Pitt Street Mall

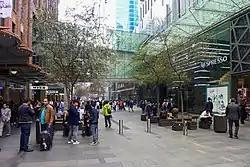
Pitt Street Mall in 2017

Pitt Street Mall is the pedestrianised section of Pitt Street in the Sydney central business district, in the Australian state of New South Wales. Running for approximately 200 metres between Market Street and King Street, it is one block long and one of Australia's busiest and most cosmopolitan shopping precincts. Floorspace rents are the highest in Australia, in part due to other cities' shopping precincts being longer. In 2015, its rents were the fifth-highest in the world in terms of city streets.